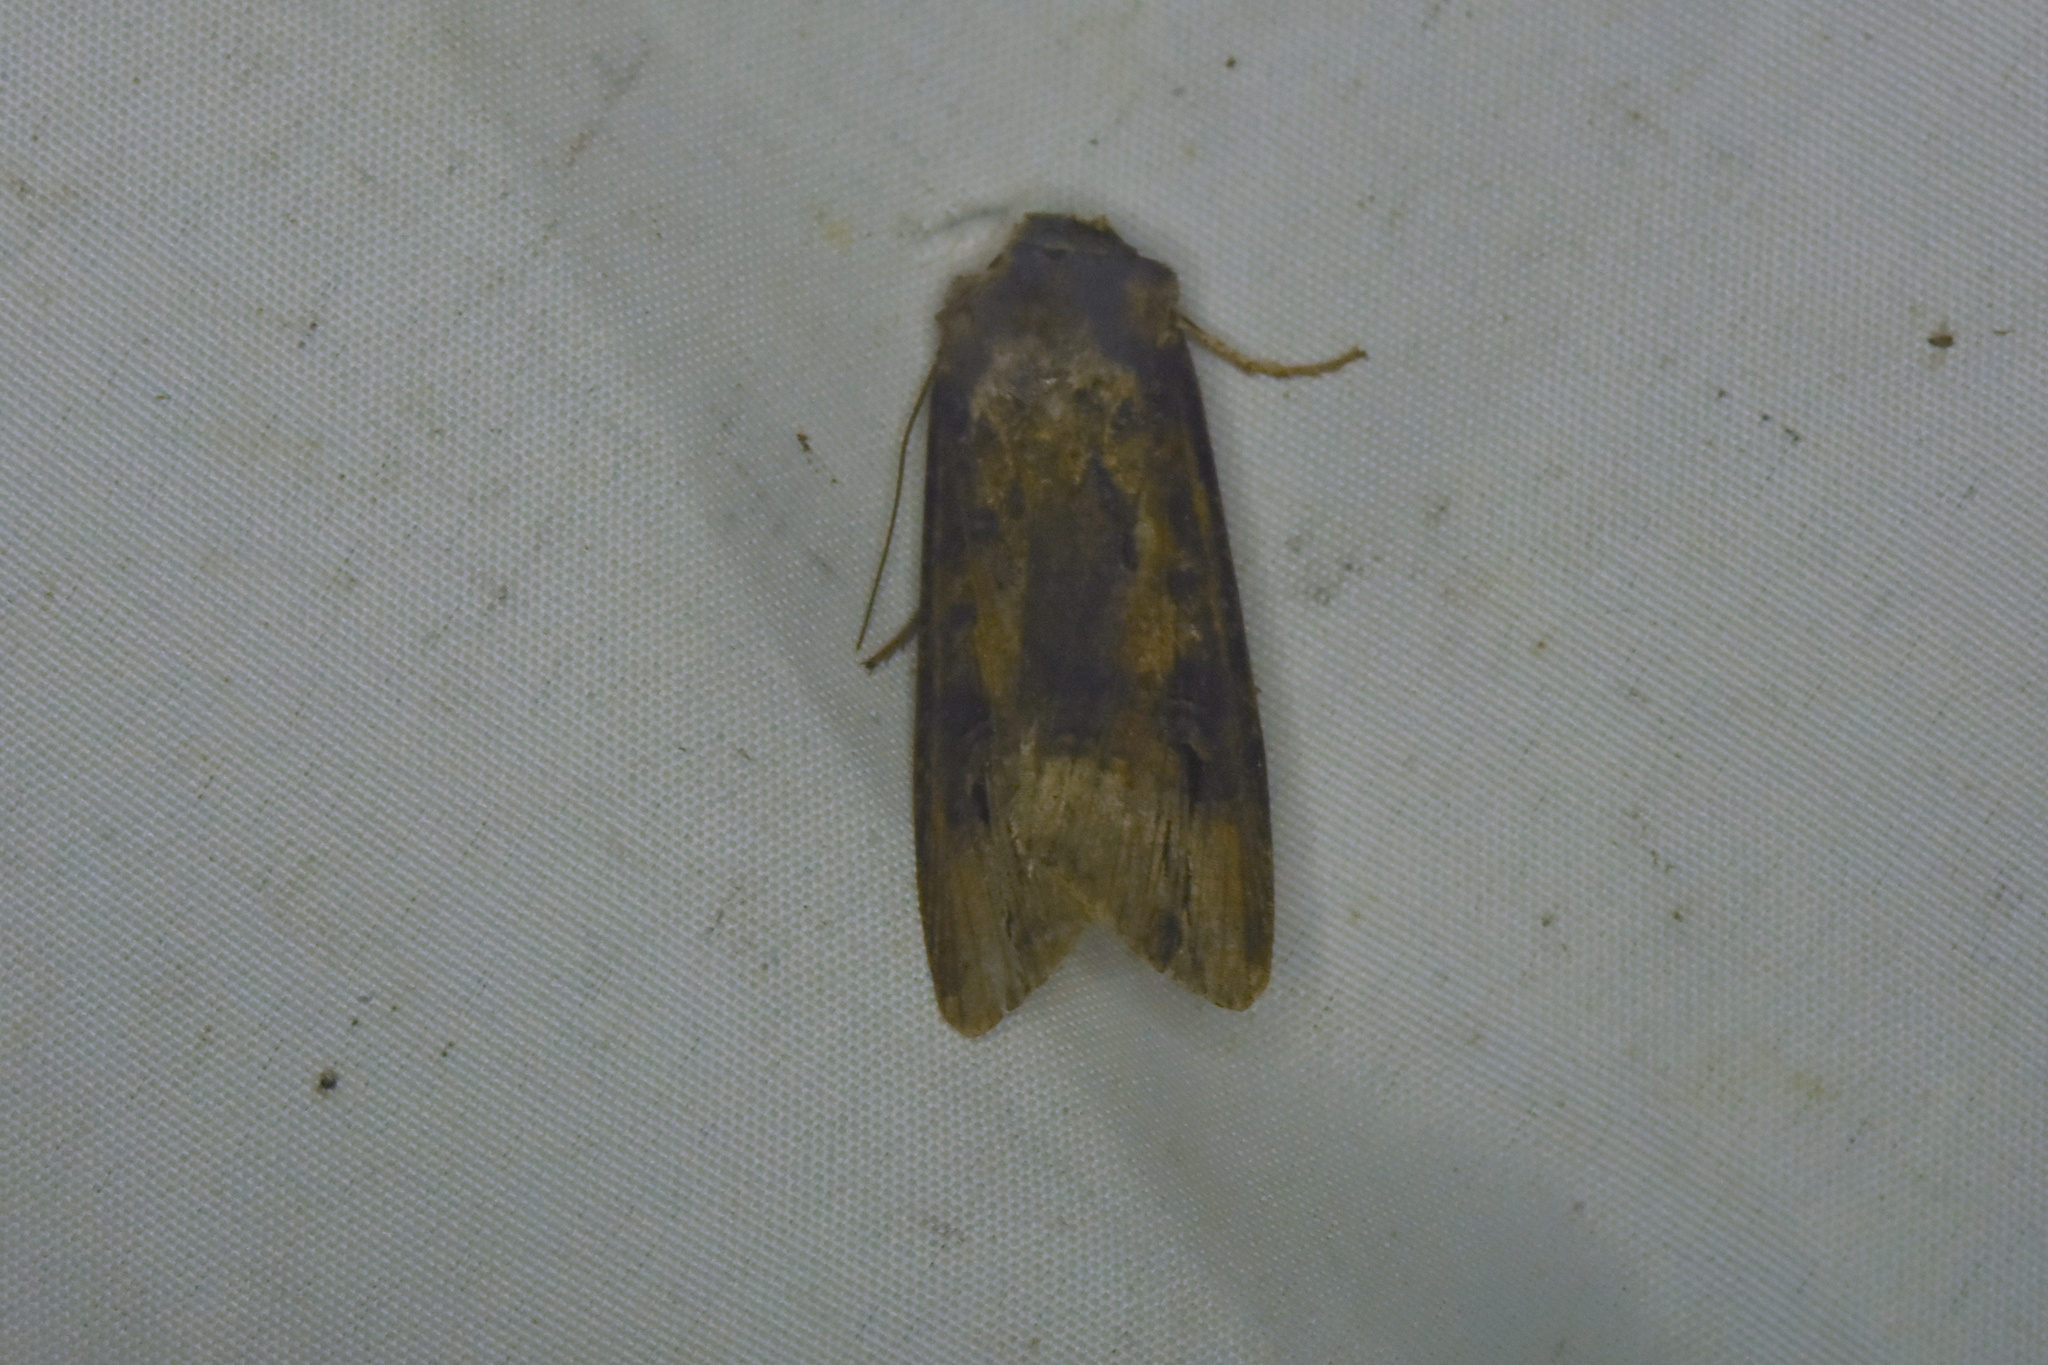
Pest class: cutworms